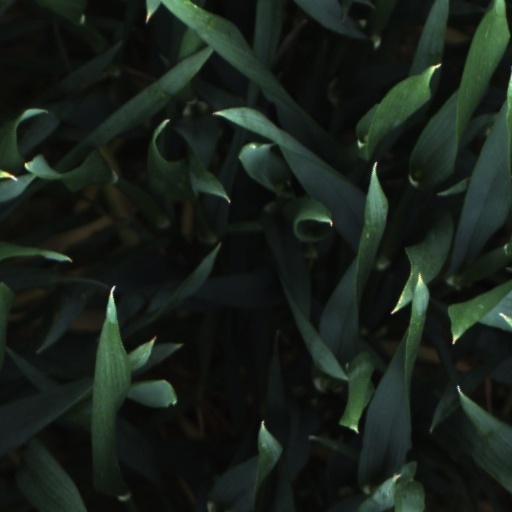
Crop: wheat